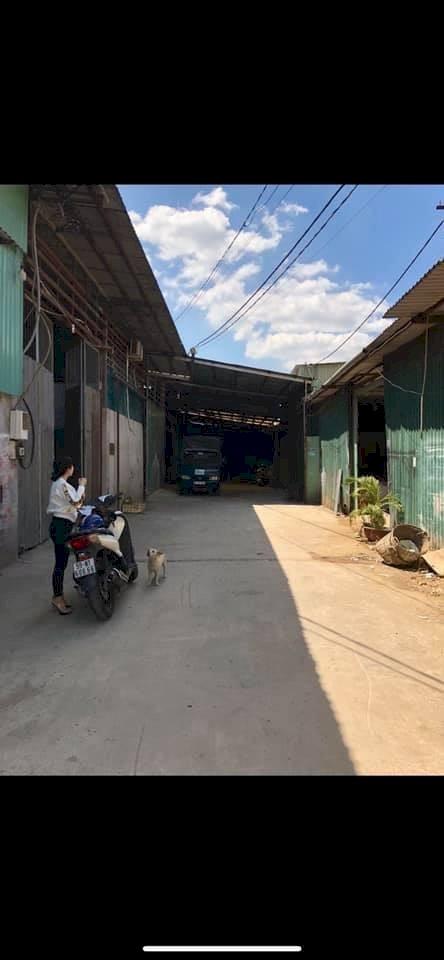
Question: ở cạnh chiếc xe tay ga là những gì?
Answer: ở cạnh chiếc xe tay ga là người phụ nữ và con chó